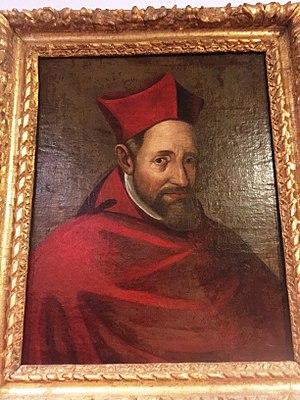
Tableau situé à la Mairie de Joyeuse (Ardèche) . Photo Vincent Auzas.
François de Joyeuse, né le 24 juin 1562 à Carcassonne, mort le 23 août 1615 à Avignon, est un cardinal et homme politique français. C'est un des membres éminents de la maison de Joyeuse.
La maison de Joyeuse est une ancienne famille noble française, particulièrement influente au XVIᵉ siècle, qui tire son nom de la ville de Joyeuse, dans le Vivarais. Elle était une branche de la famille de Châteauneuf-Randon.